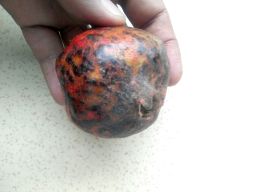
Fruit: Pomegranate
Quality: Bad